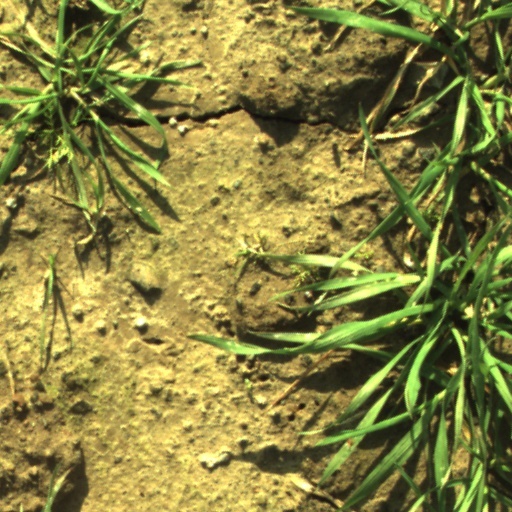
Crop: wheat